Şehzade Ahmed Nihad

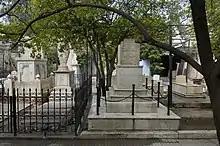
The grave of Ahmed Nihad

Ahmed Nihad died on 4 June 1954 and was buried in the cemetery of the Sulaymaniyya Takiyya, Damascus, Syria.